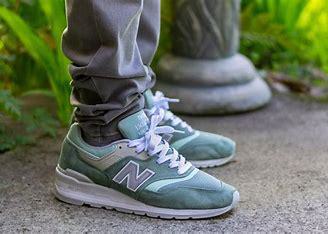
Brand: New
Model: Balance 997